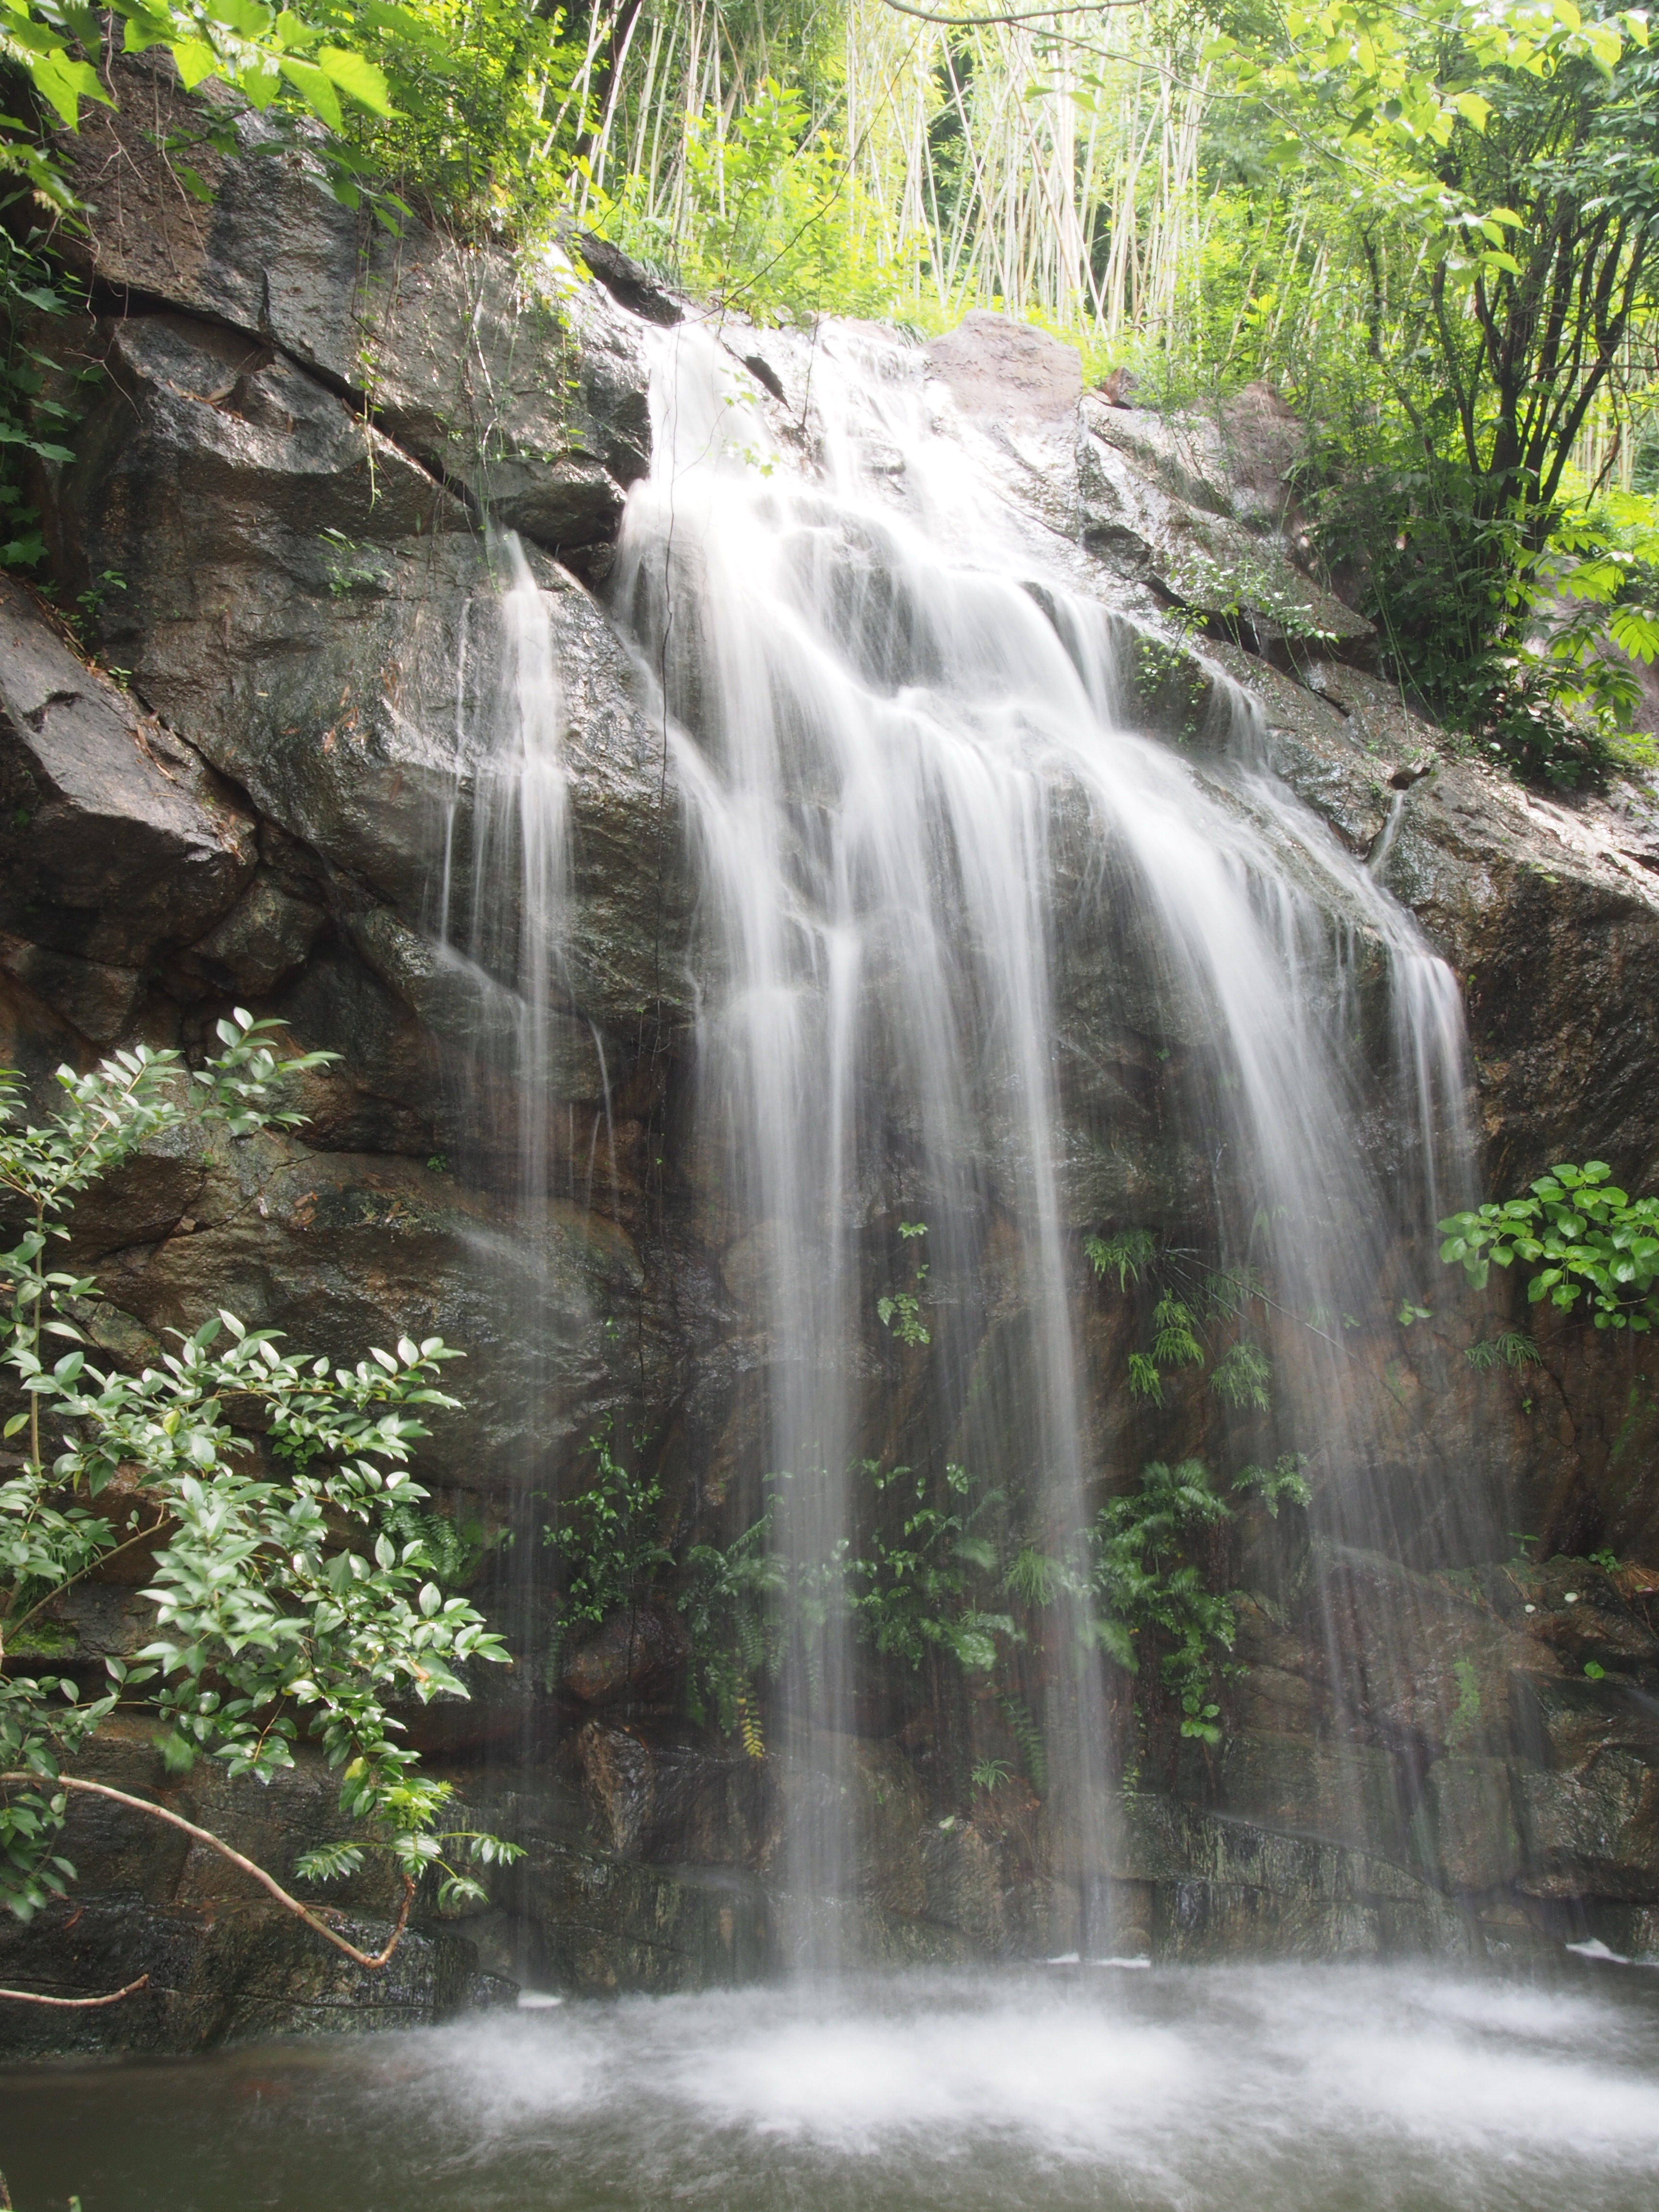
water, waterfall, stream, jungle, body of water, rainforest, falls, wasserfall, water feature, watercourse, wuhan, the yellow crane tower, yellow crane tower area